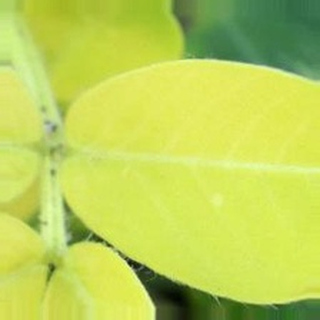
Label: groundnut_nutrition_deficiency